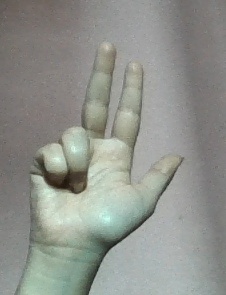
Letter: al